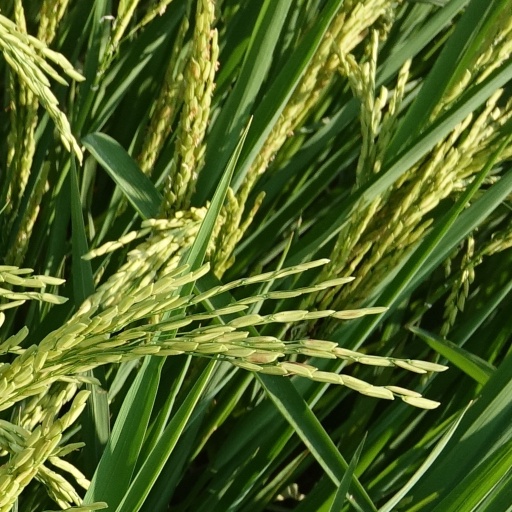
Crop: rice